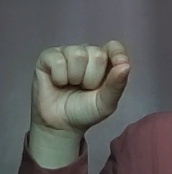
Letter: fa